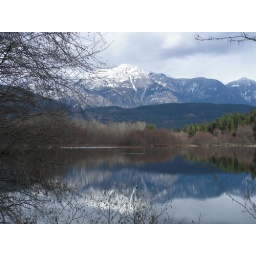
Along the sea to sky highway north of Pemberton, British Columbia. A beautiful province in Canada with amazing scenery.